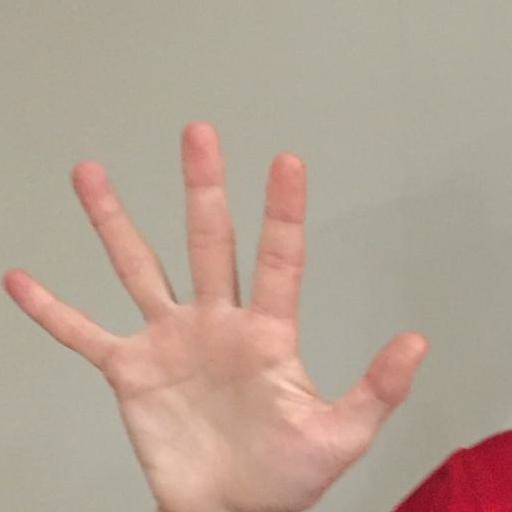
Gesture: palm